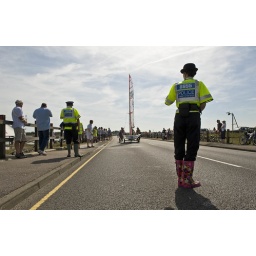
Round the island race- boat race around the island but need to cross the strood road to complete the course